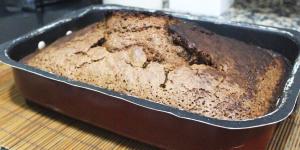
torta de chocolate esponjosa con aceite